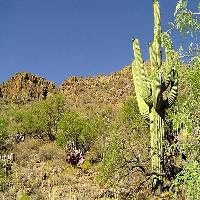
Weather: sun or clear